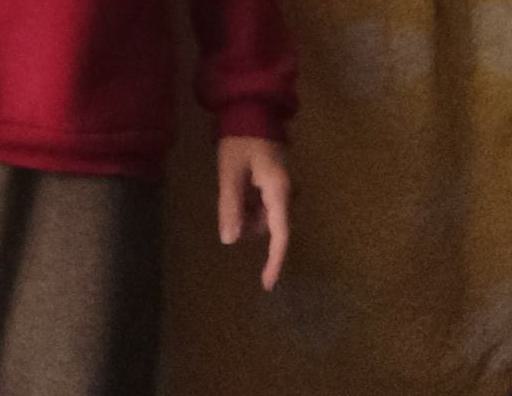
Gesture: no_gesture